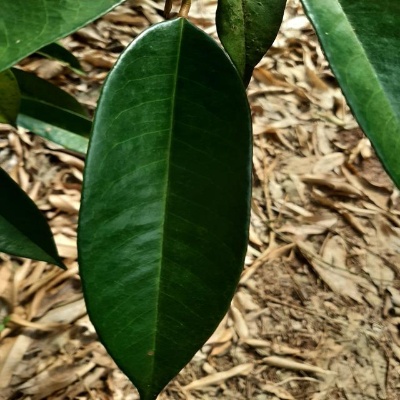
Label: Leaf_Healthy